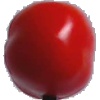
Label: Tomato 2